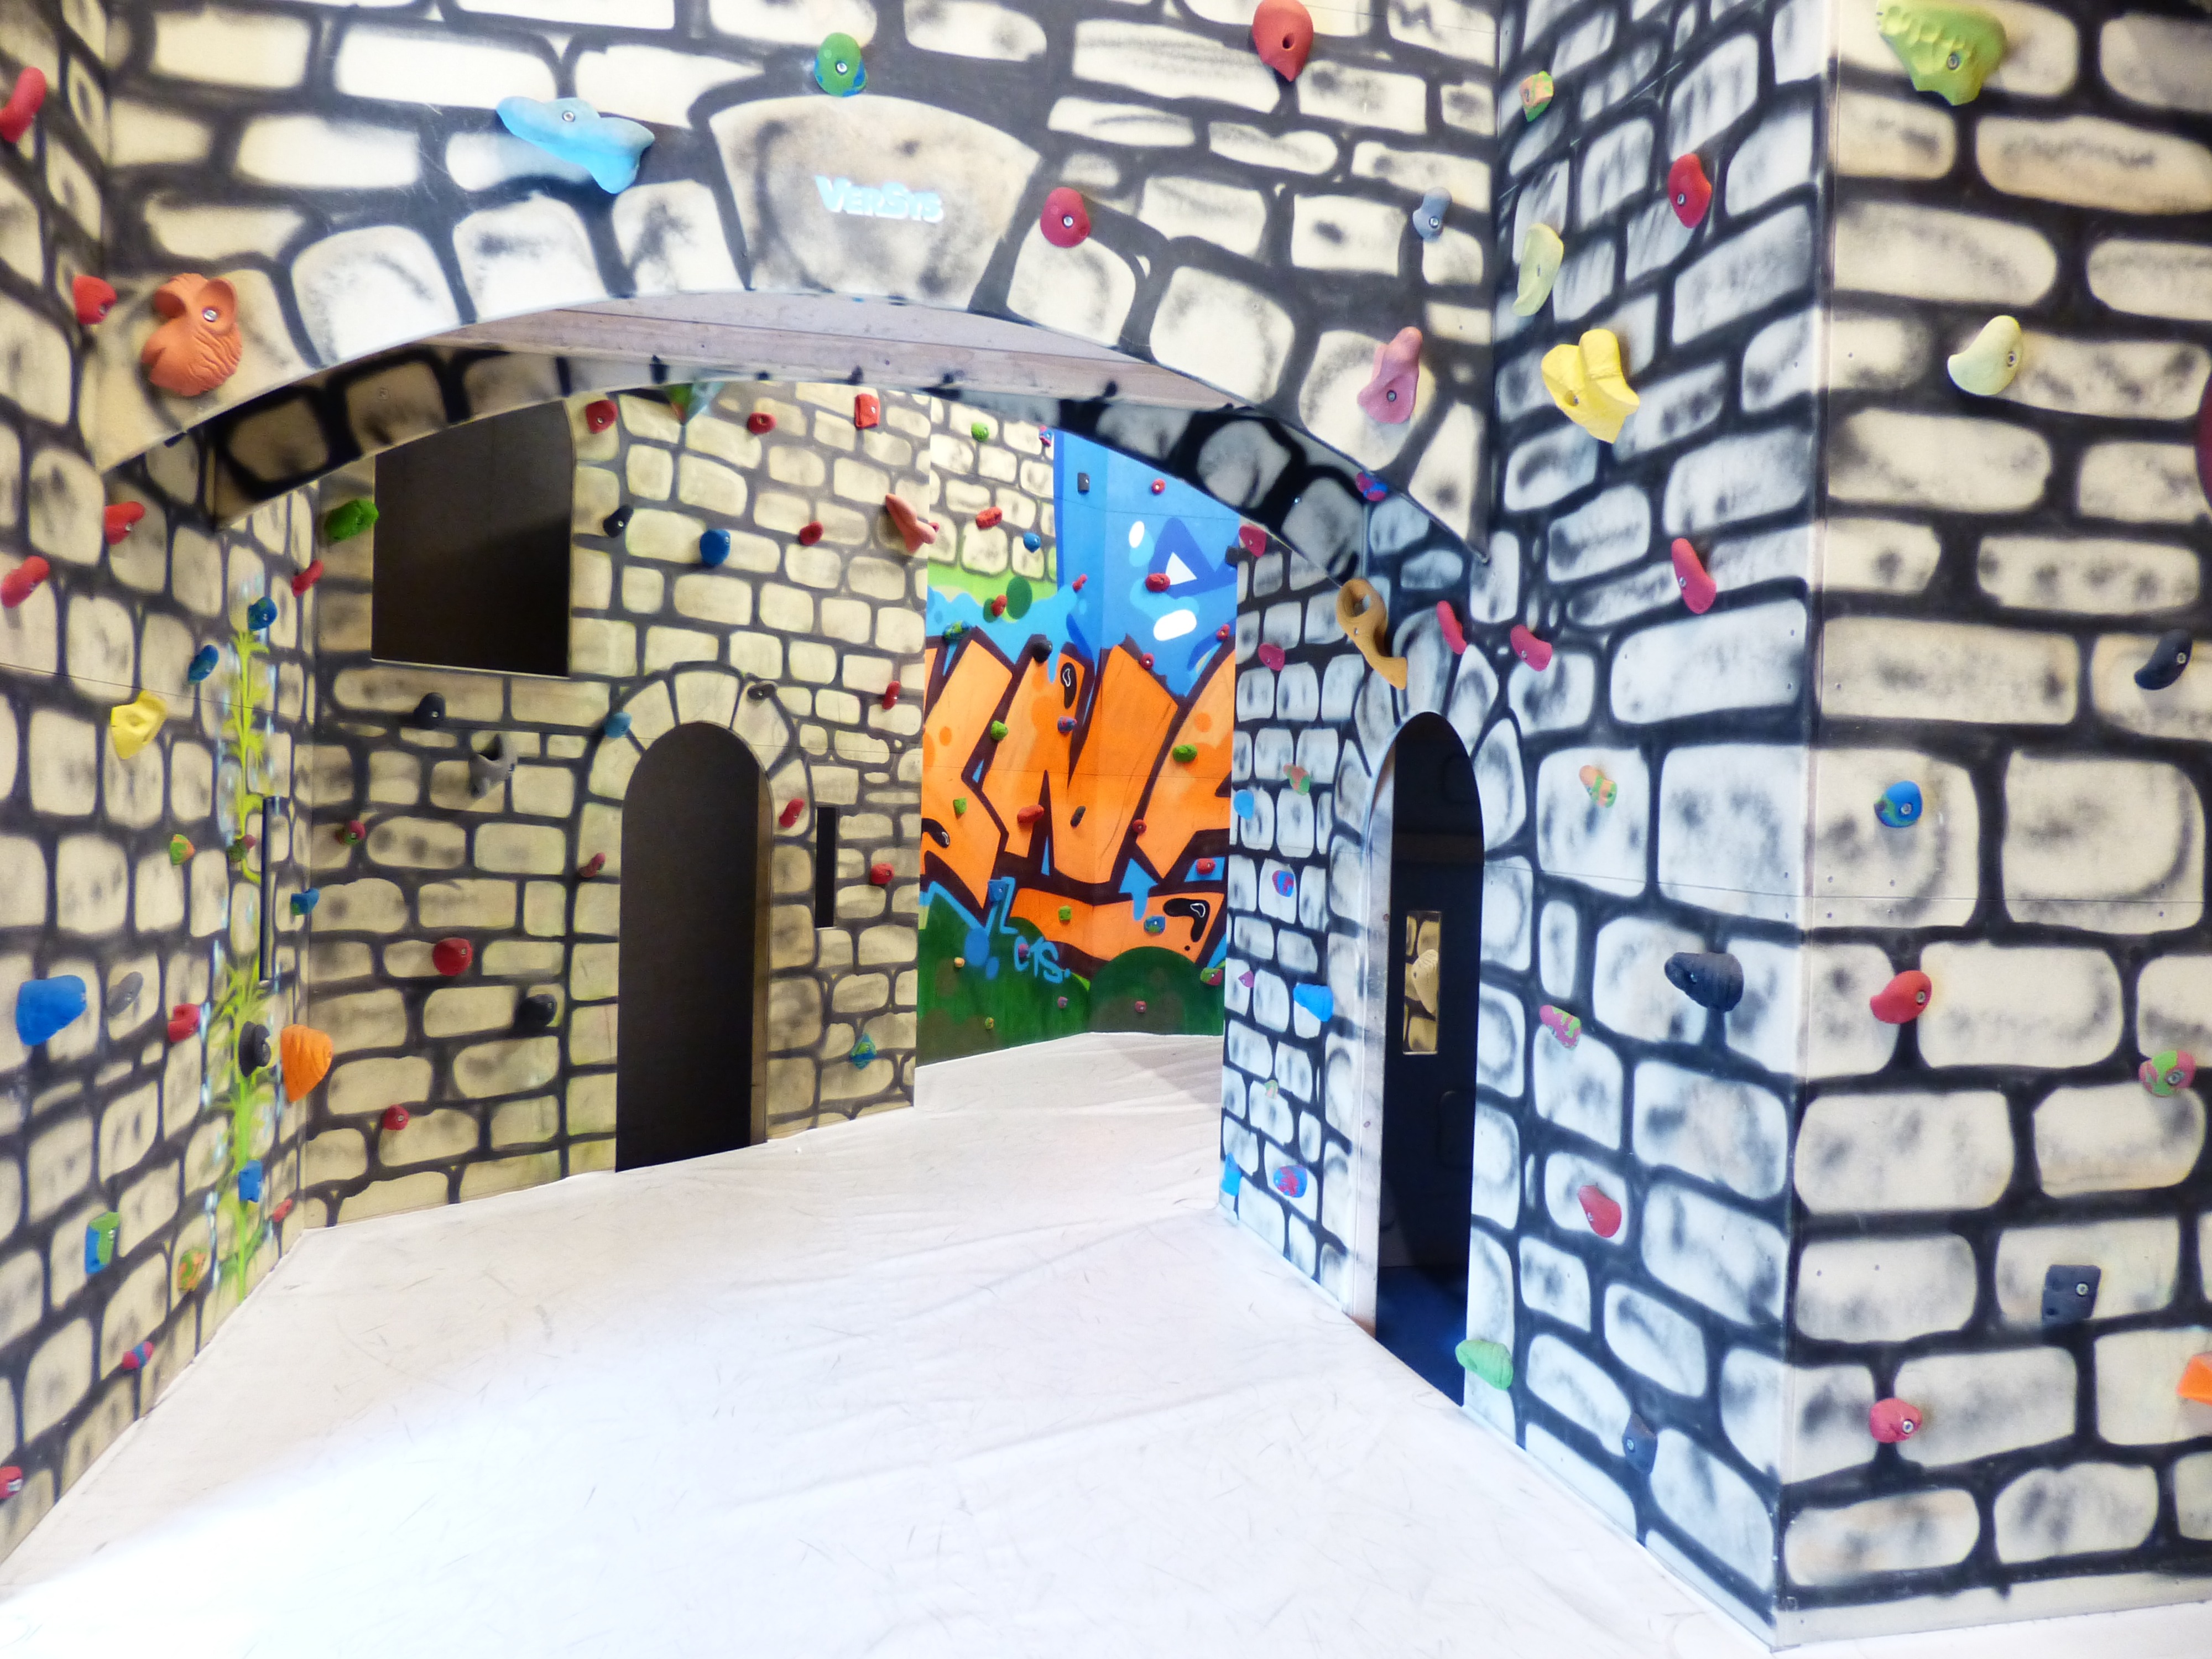
glass, wall, climbing, exercise, graffiti, material, climb, art, children, fun, design, mosaic, mural, slightly, beginners, climbing hall, climbing castle, play castle, climbing fun